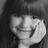
Emotion: happy